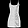
Label: Dress